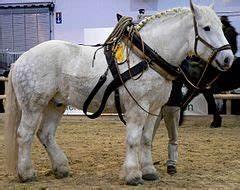
horse